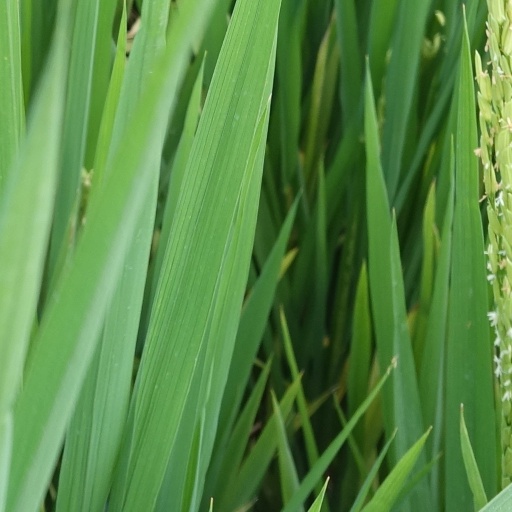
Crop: rice